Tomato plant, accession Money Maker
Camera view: vertical (180 deg); turntable rotation: 60 degrees
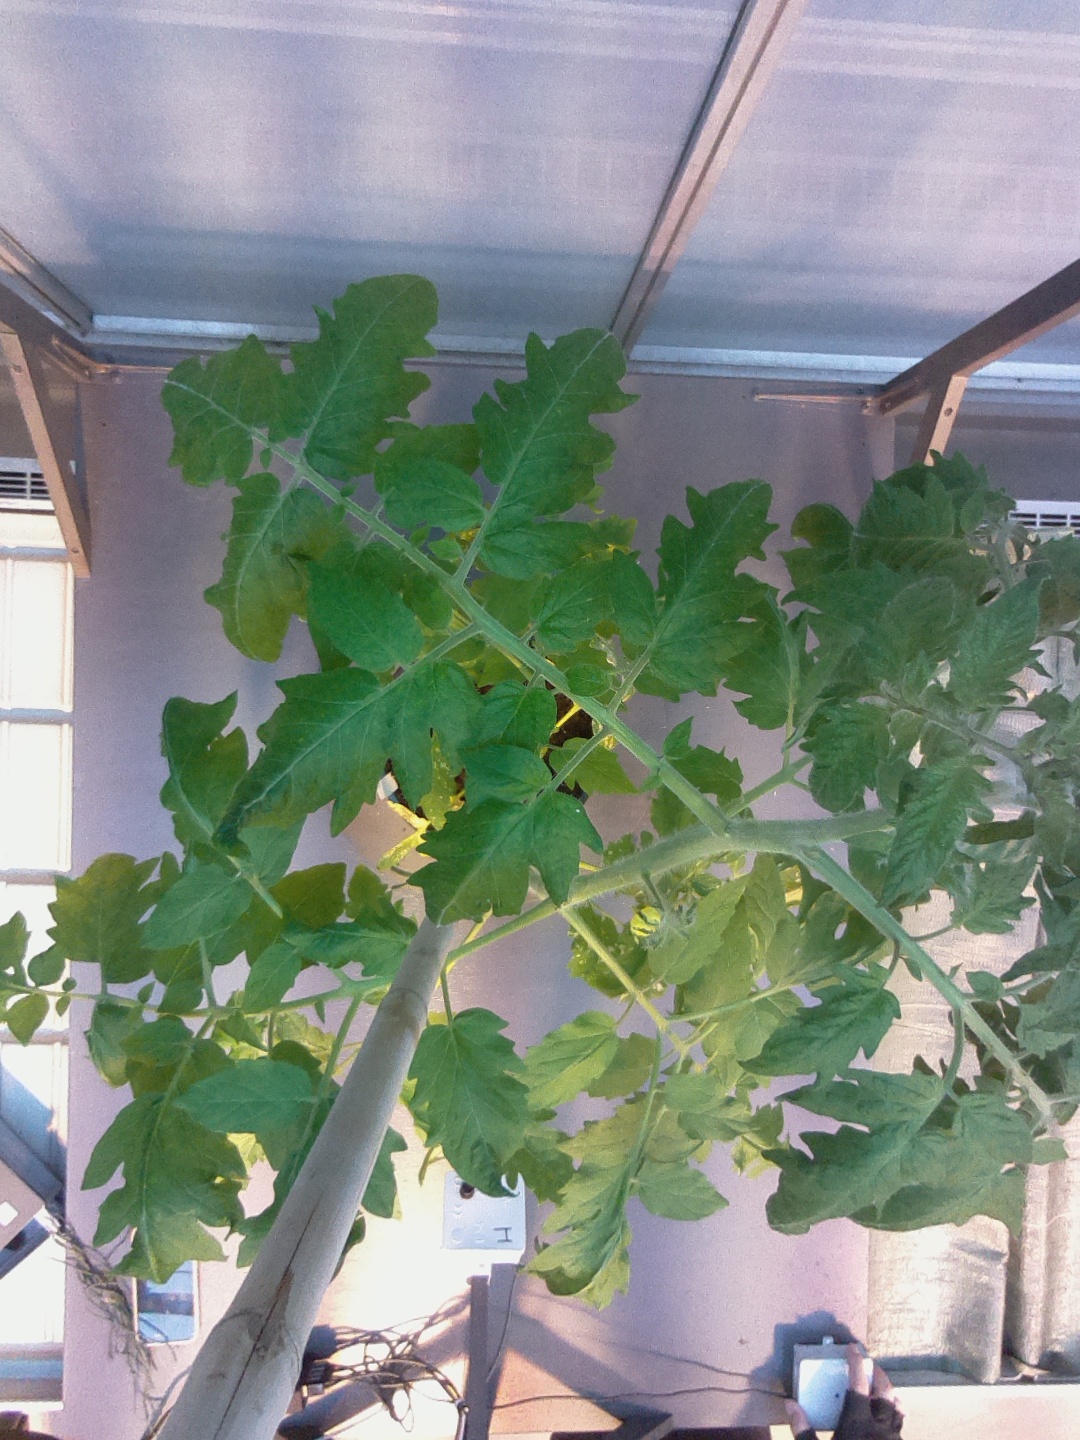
BBCH growth stage 60: First flowers open